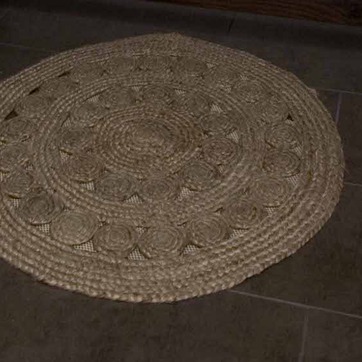
Material: carpet